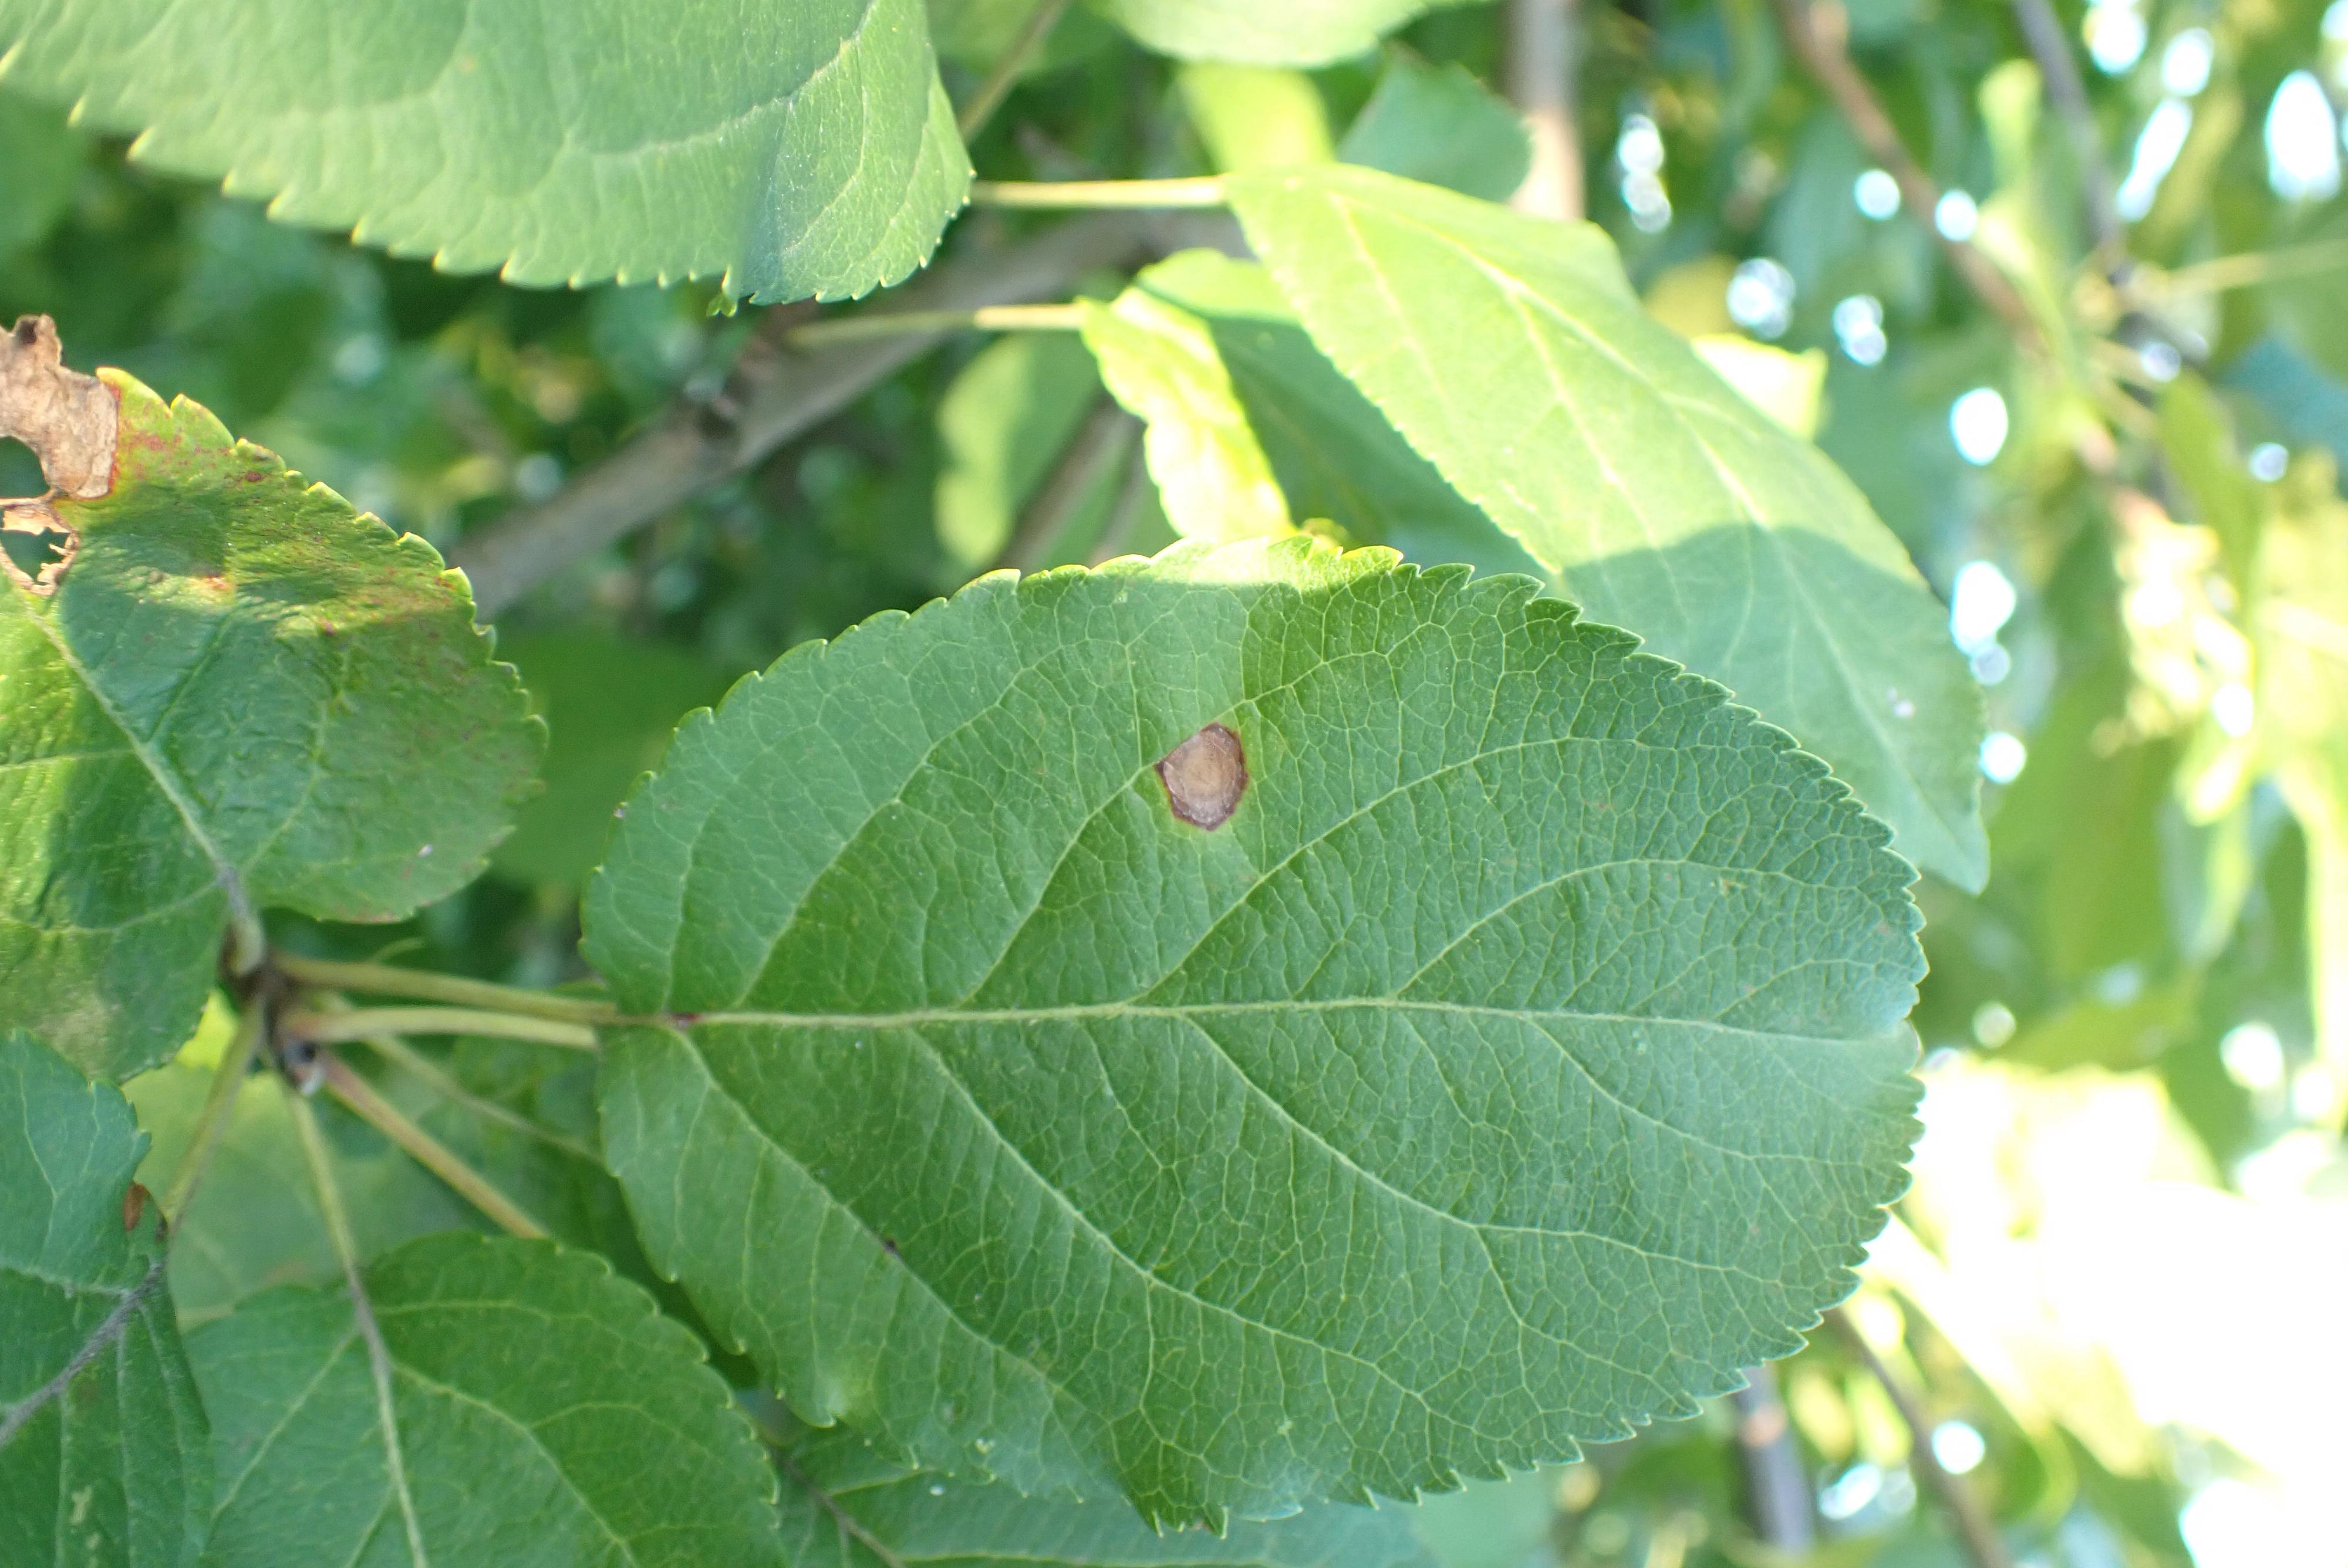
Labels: frog_eye_leaf_spot